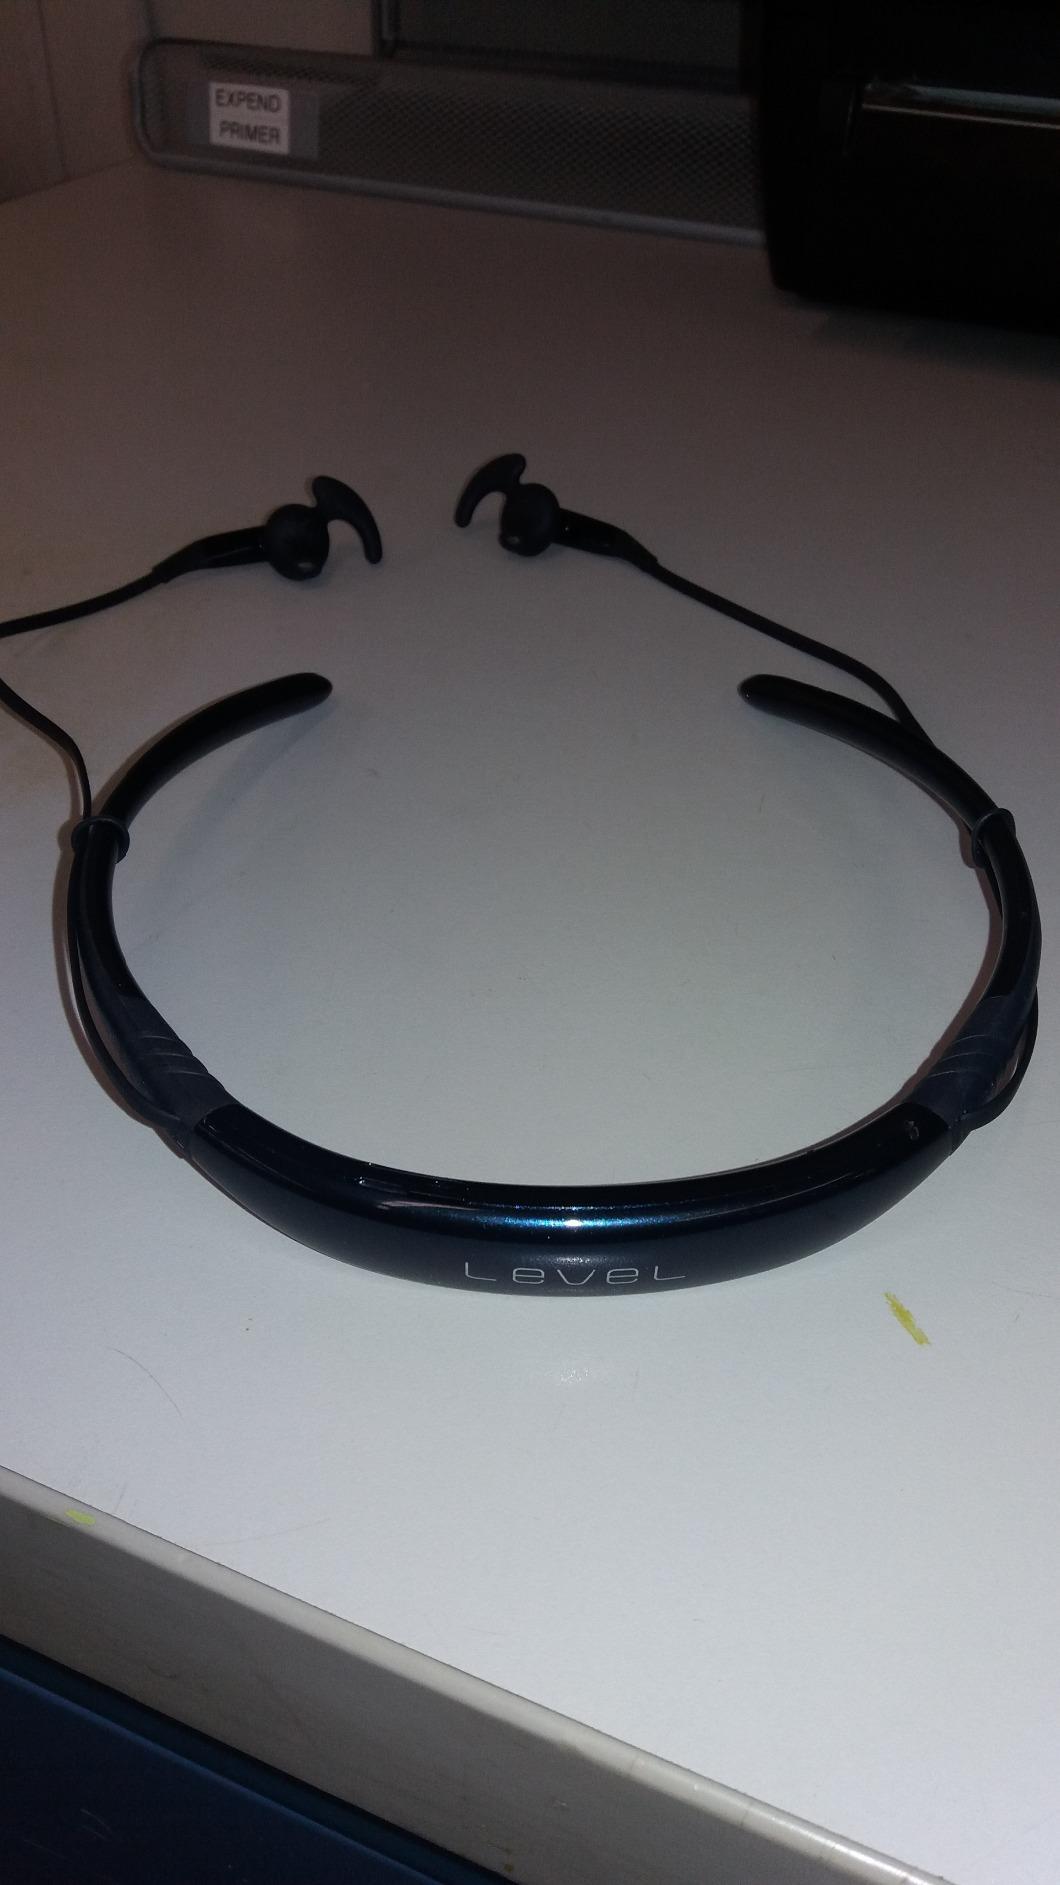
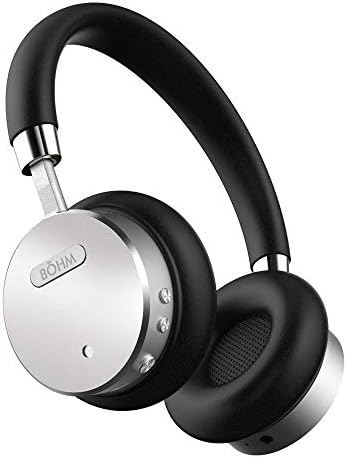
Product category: headphones
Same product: no